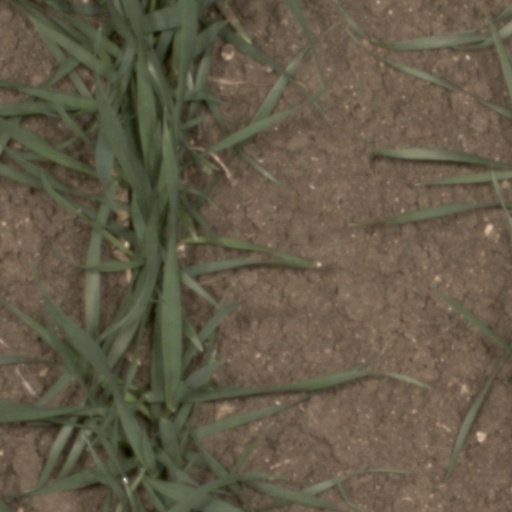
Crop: wheat